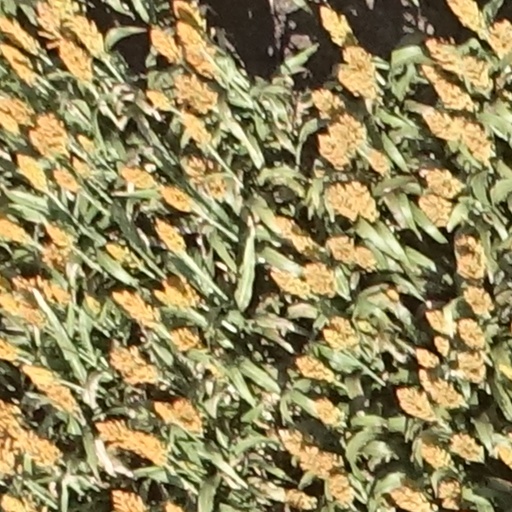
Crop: sorghum